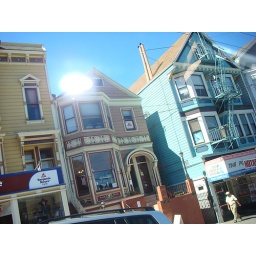
cute little houses in SF